Alexander McGuffey

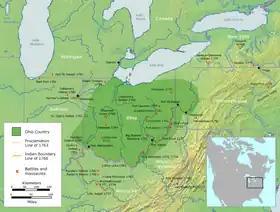
Ohio Country with battles and massacres between 1775 and 1794

Native American tribes of the Northwestern Confederacy—including Ojibwas, Odawas, Potawatomis, Miamis, Delawares, Shawnees, and Senecas (originally of New York and Ontario)—raided settlements in Western Pennsylvania and throughout the Northwest Territory. Boats transporting freight from Pittsburgh to Cincinnati along the Ohio River were subject to attack.